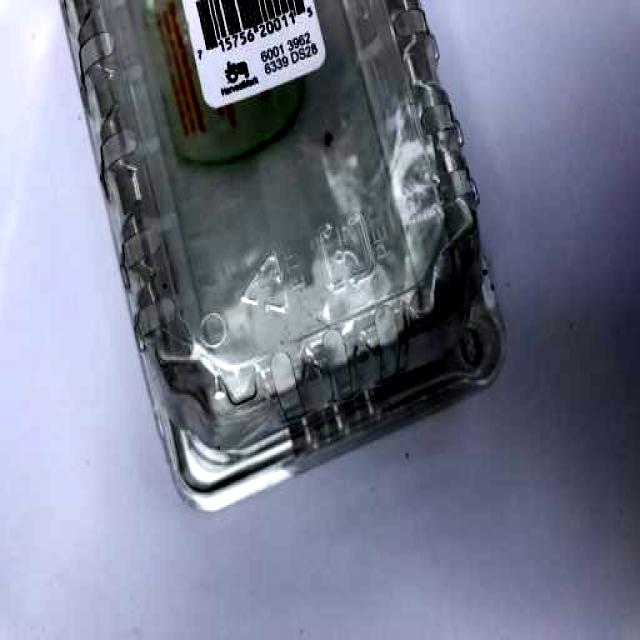
Label: Plastic